Abd al-Rahman III

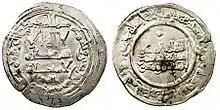
Dirham of Abd al-Rahman III, minted in Medina Azahara in 959/960 AD

In 950 Abd al-Rahman received in Córdoba an embassy from count Borrell II of Barcelona, by which the northern county recognized caliphal supremacy in exchange for peace and mutual support. In 958, Sancho, the exiled king of León, King García Sánchez of Pamplona, and his mother Queen Toda all paid homage to Abd al-Rahman in Córdoba.